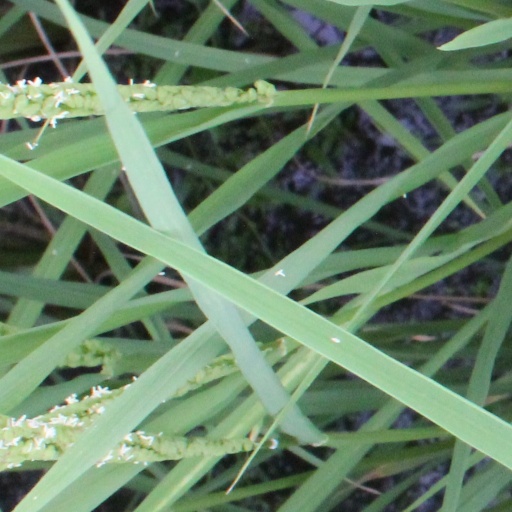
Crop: rice